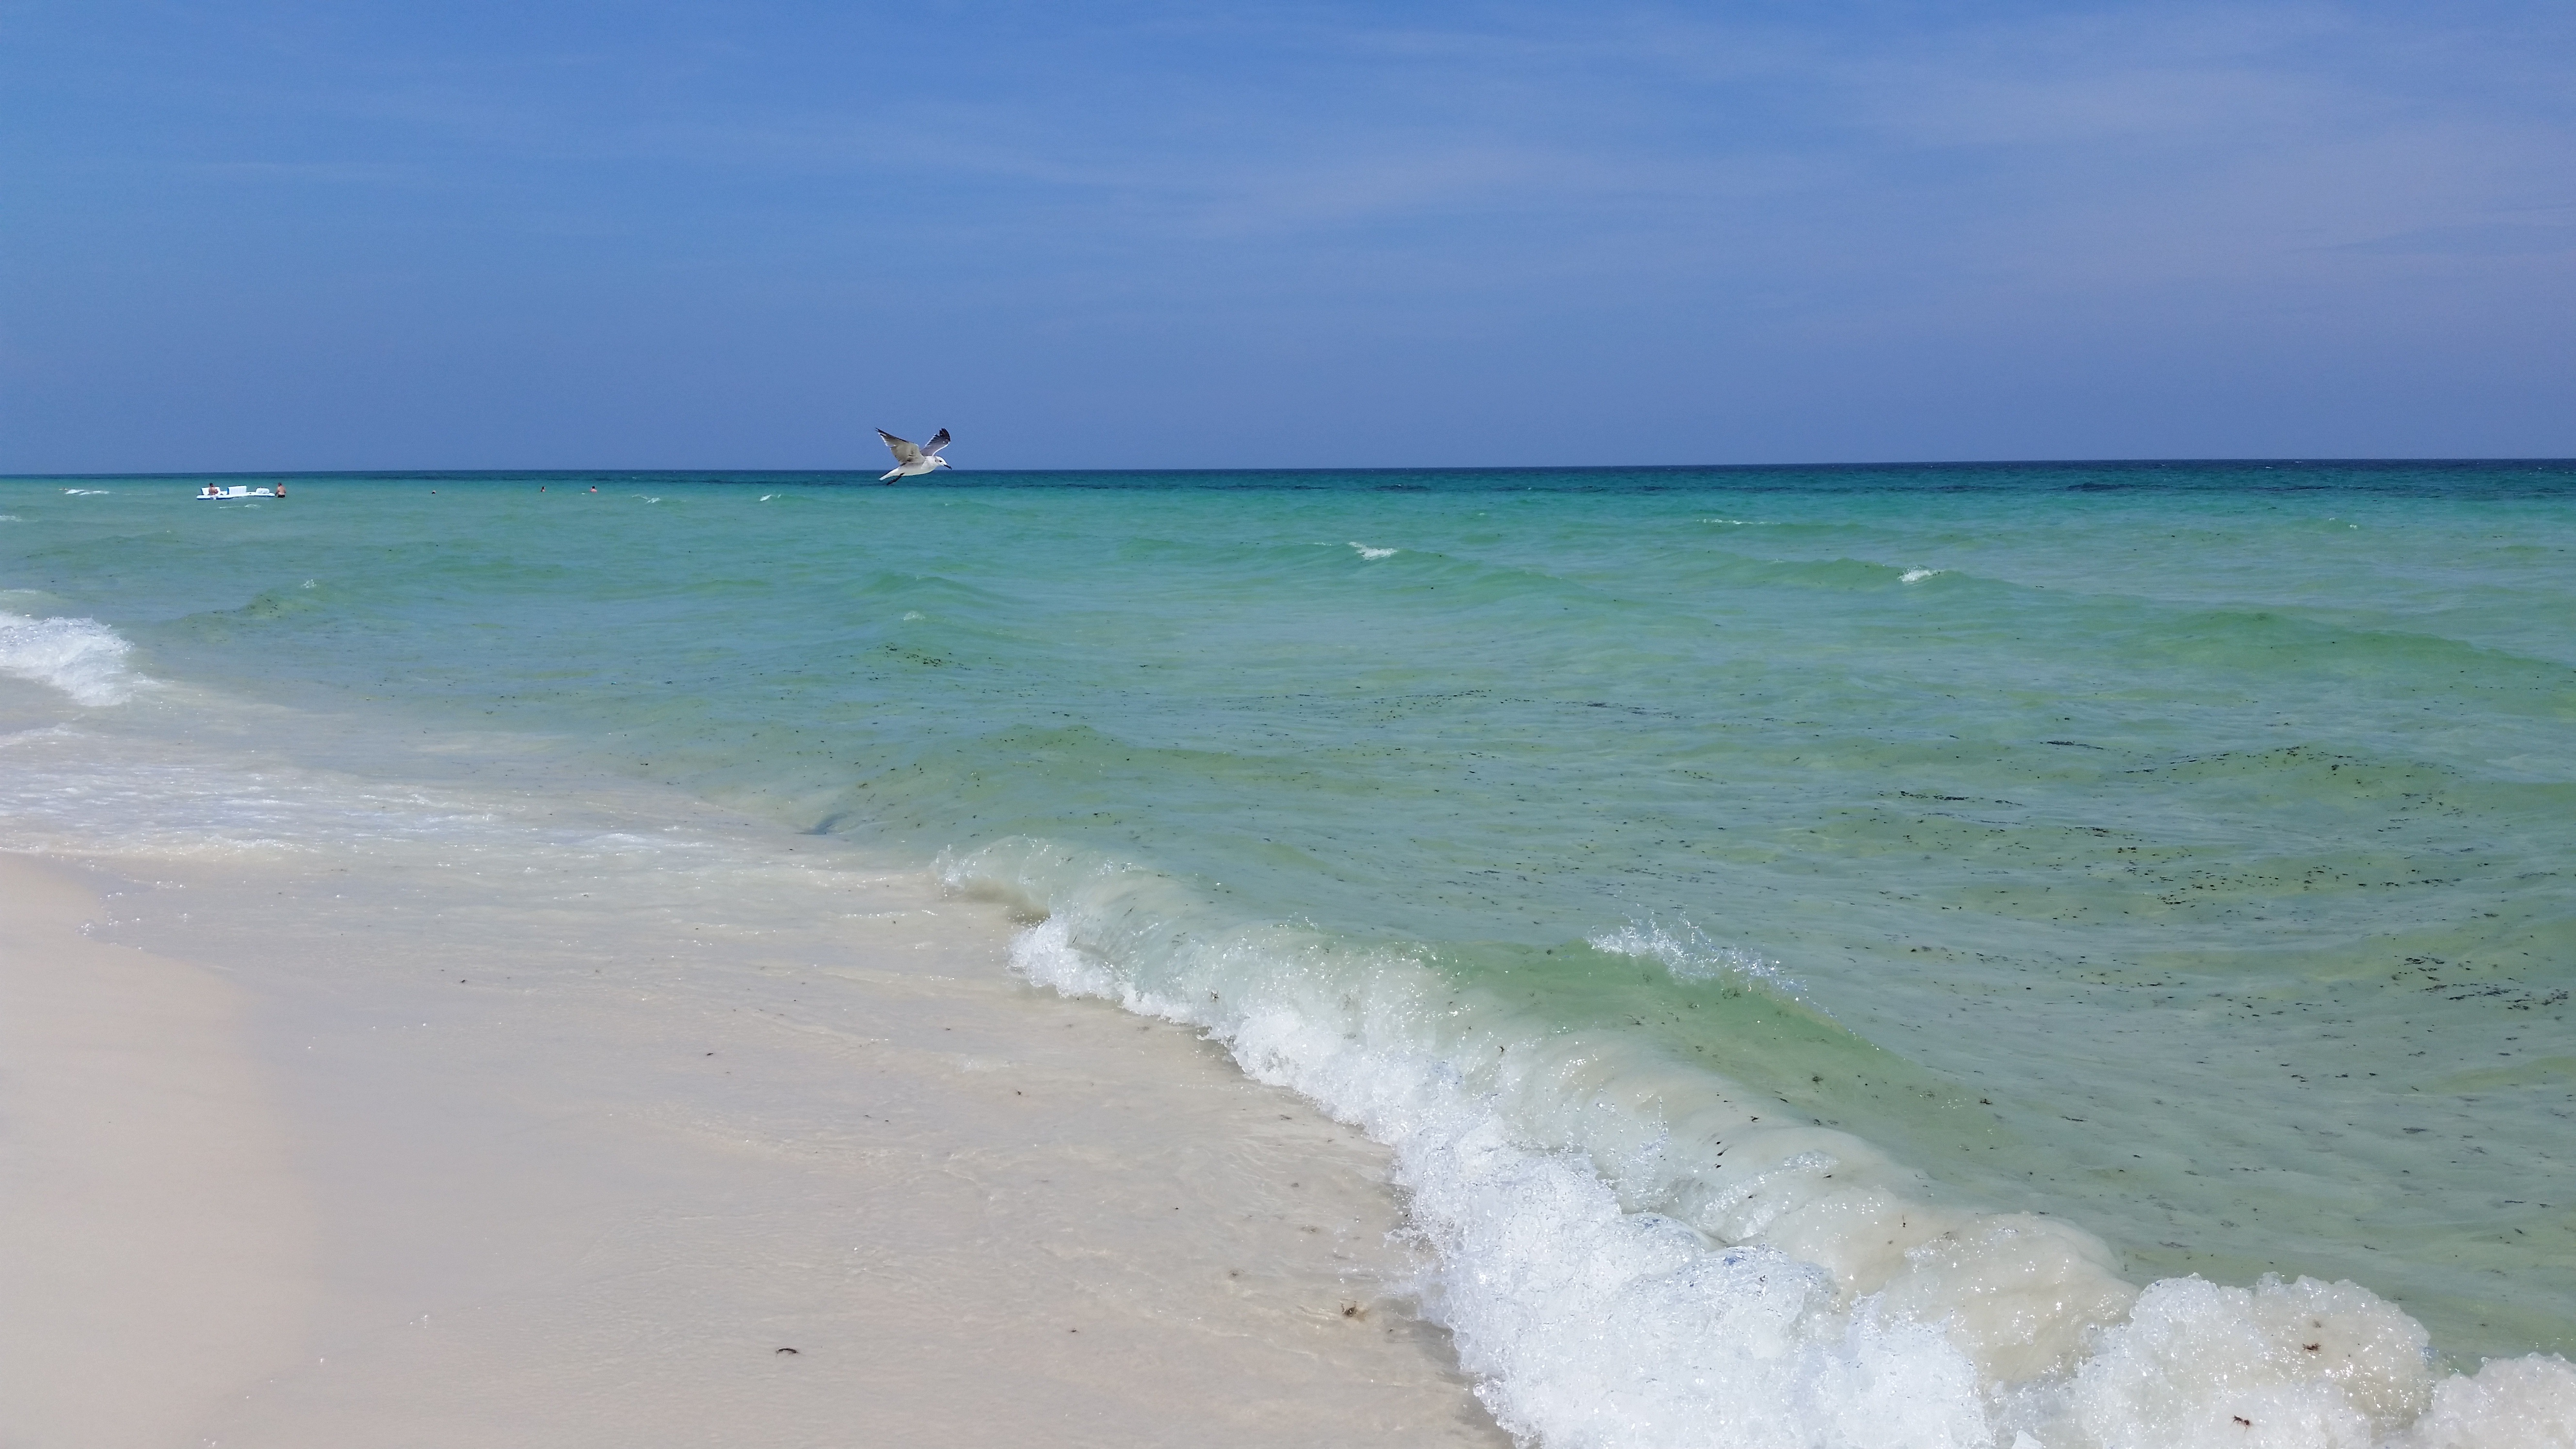
beach, sea, coast, sand, ocean, shore, wave, vacation, bay, body of water, cape, wind wave